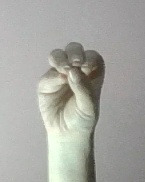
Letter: ha